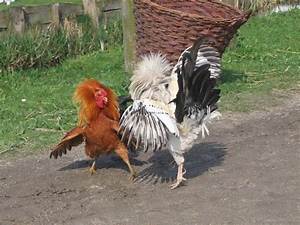
Label: chicken